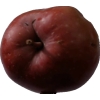
Label: Apple 18